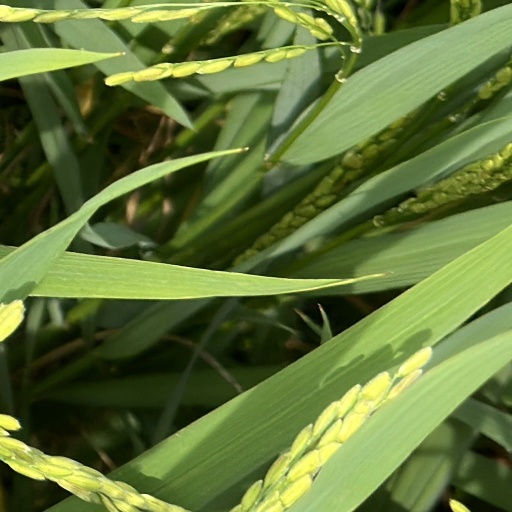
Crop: rice